Church of the Holy Mother of God, Asen's Fortress

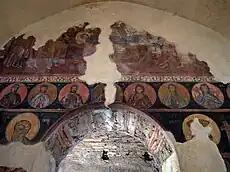
A partially preserved fresco of a biblical scene with portraits of Christian figures in circles below, all painted above a portal

The church's exterior appearance has been described as "harmonic", "graceful" and "proportionate". The Church of the Holy Mother of God is richly decorated on the outside. Blind arches, a design element very typical for medieval Bulgarian architecture, feature prominently on the south facade and the dome. A large arch on the south wall ties together the lower and upper story. The apse is particularly richly decorated. Besides rows of elongated bricks, it also includes triangular shapes and lattice patterns above, both made of red bricks.